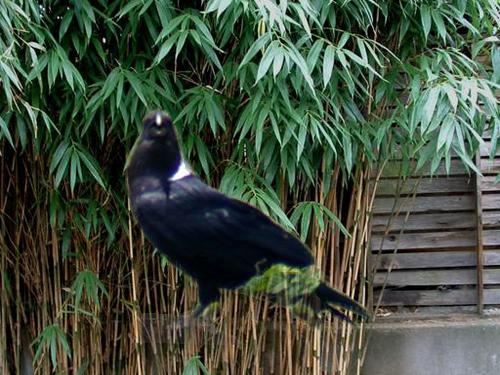
Bird species: White_necked_Raven
Bird type: landbird
Background: land